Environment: real
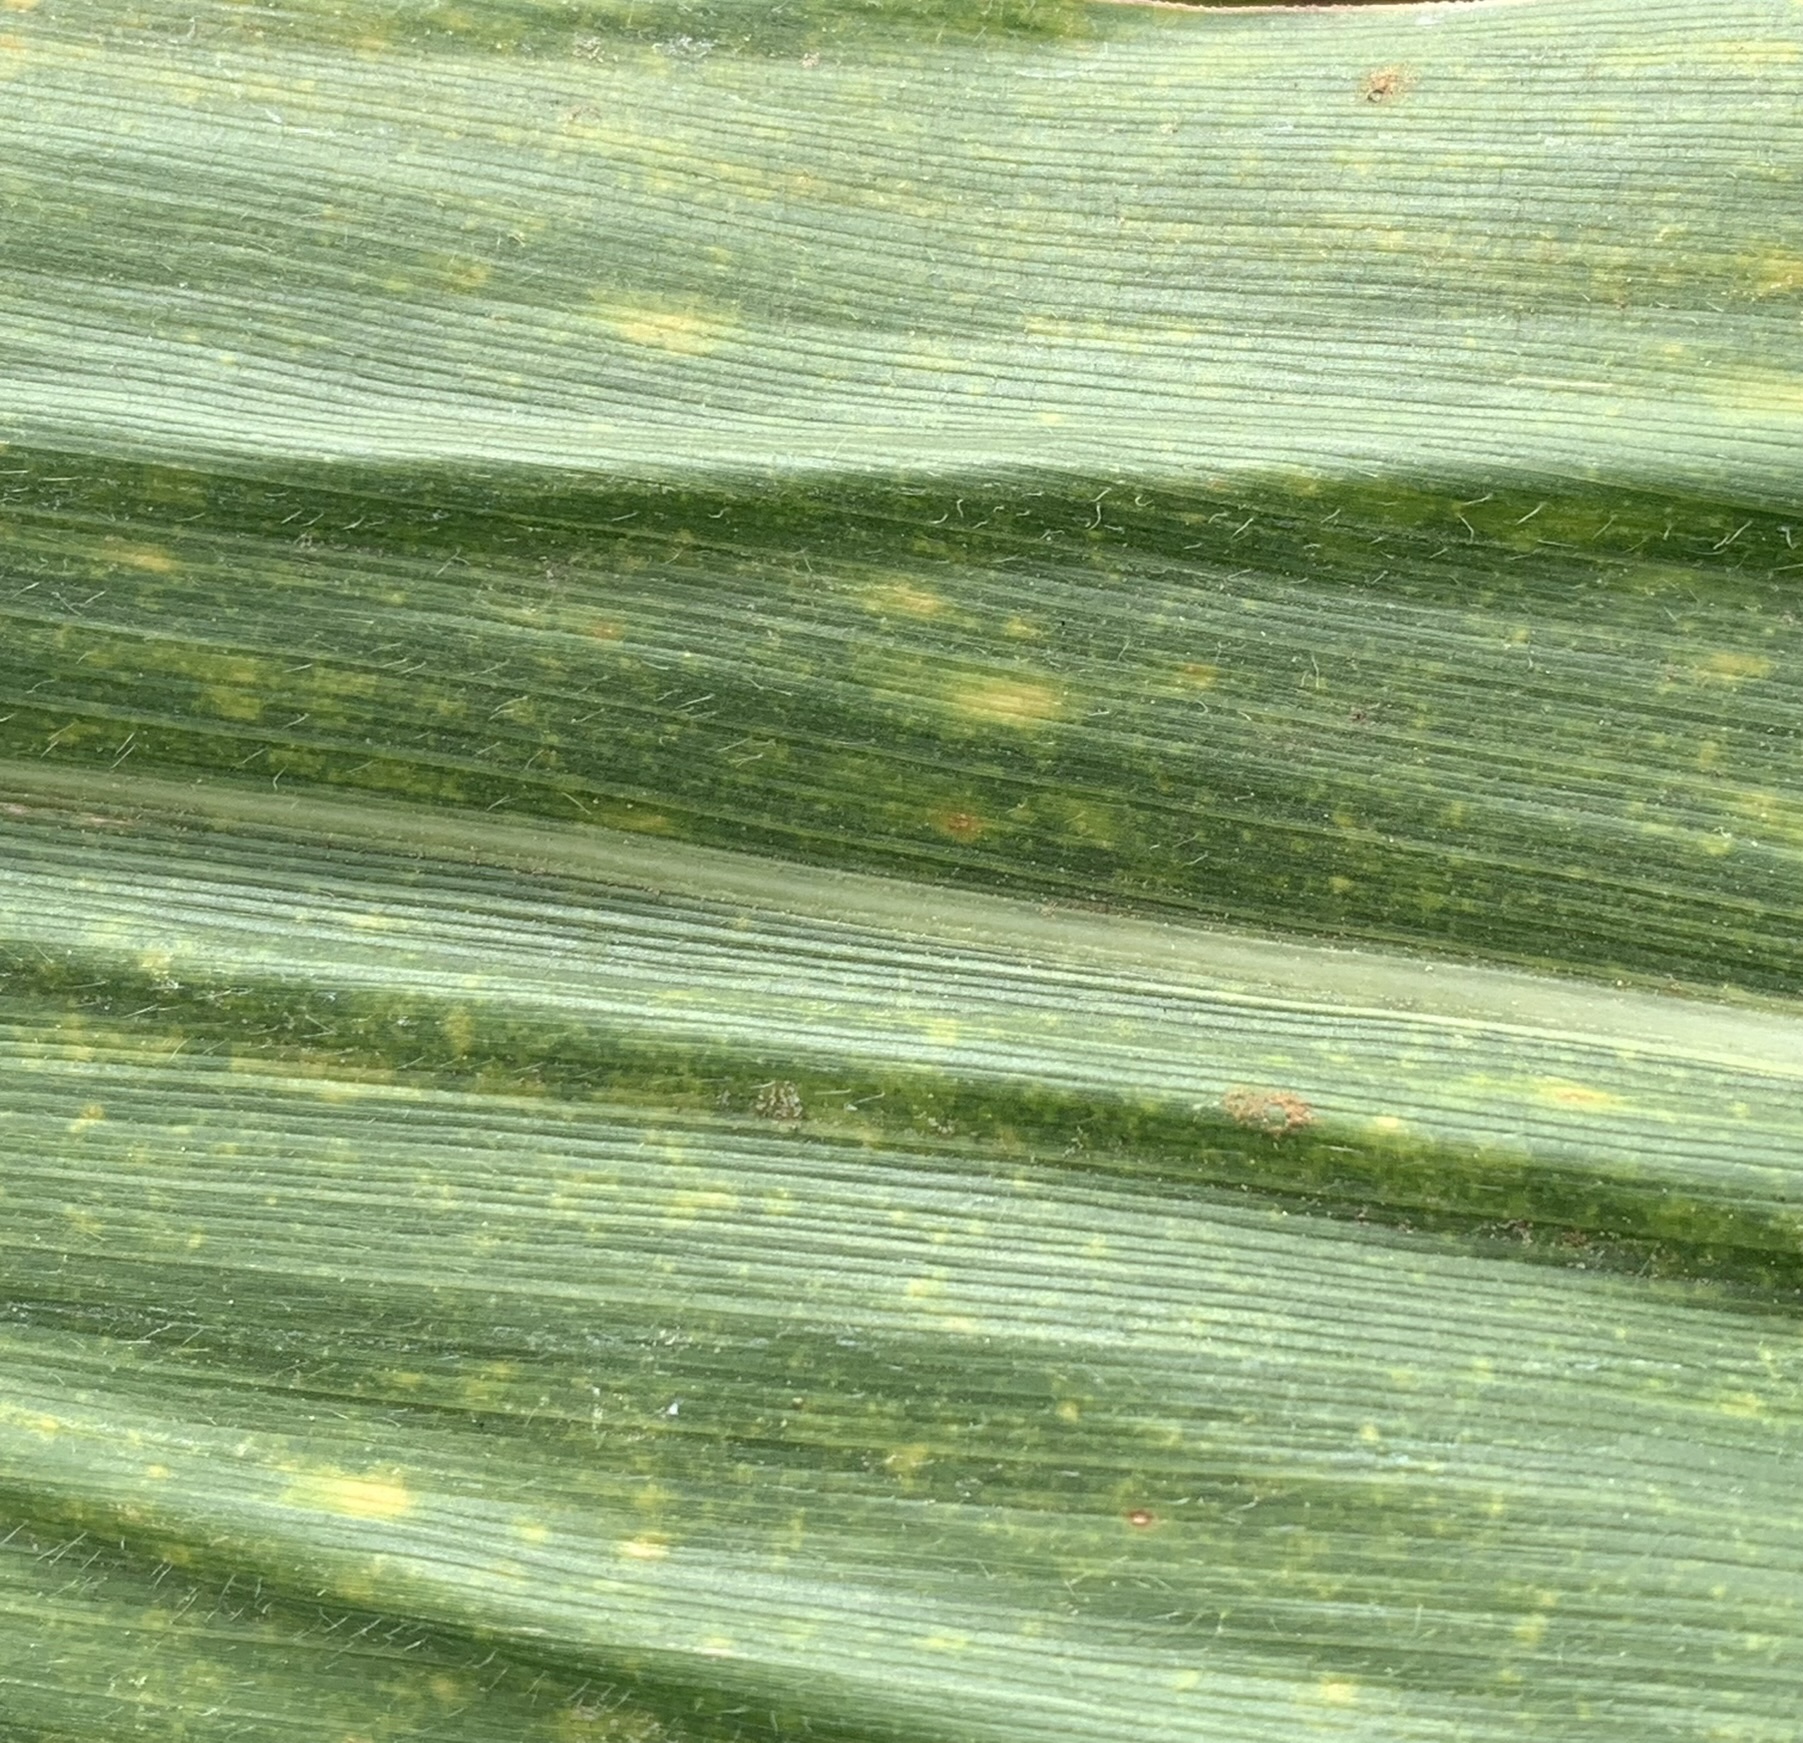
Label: lethal_necrosis